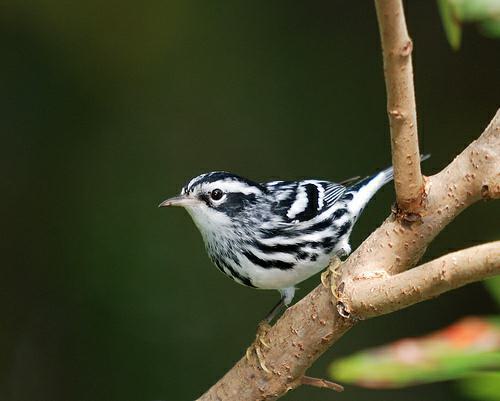
A photo of a black and white warbler